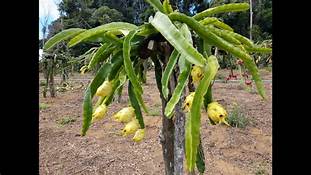
Label: Dragonfruit